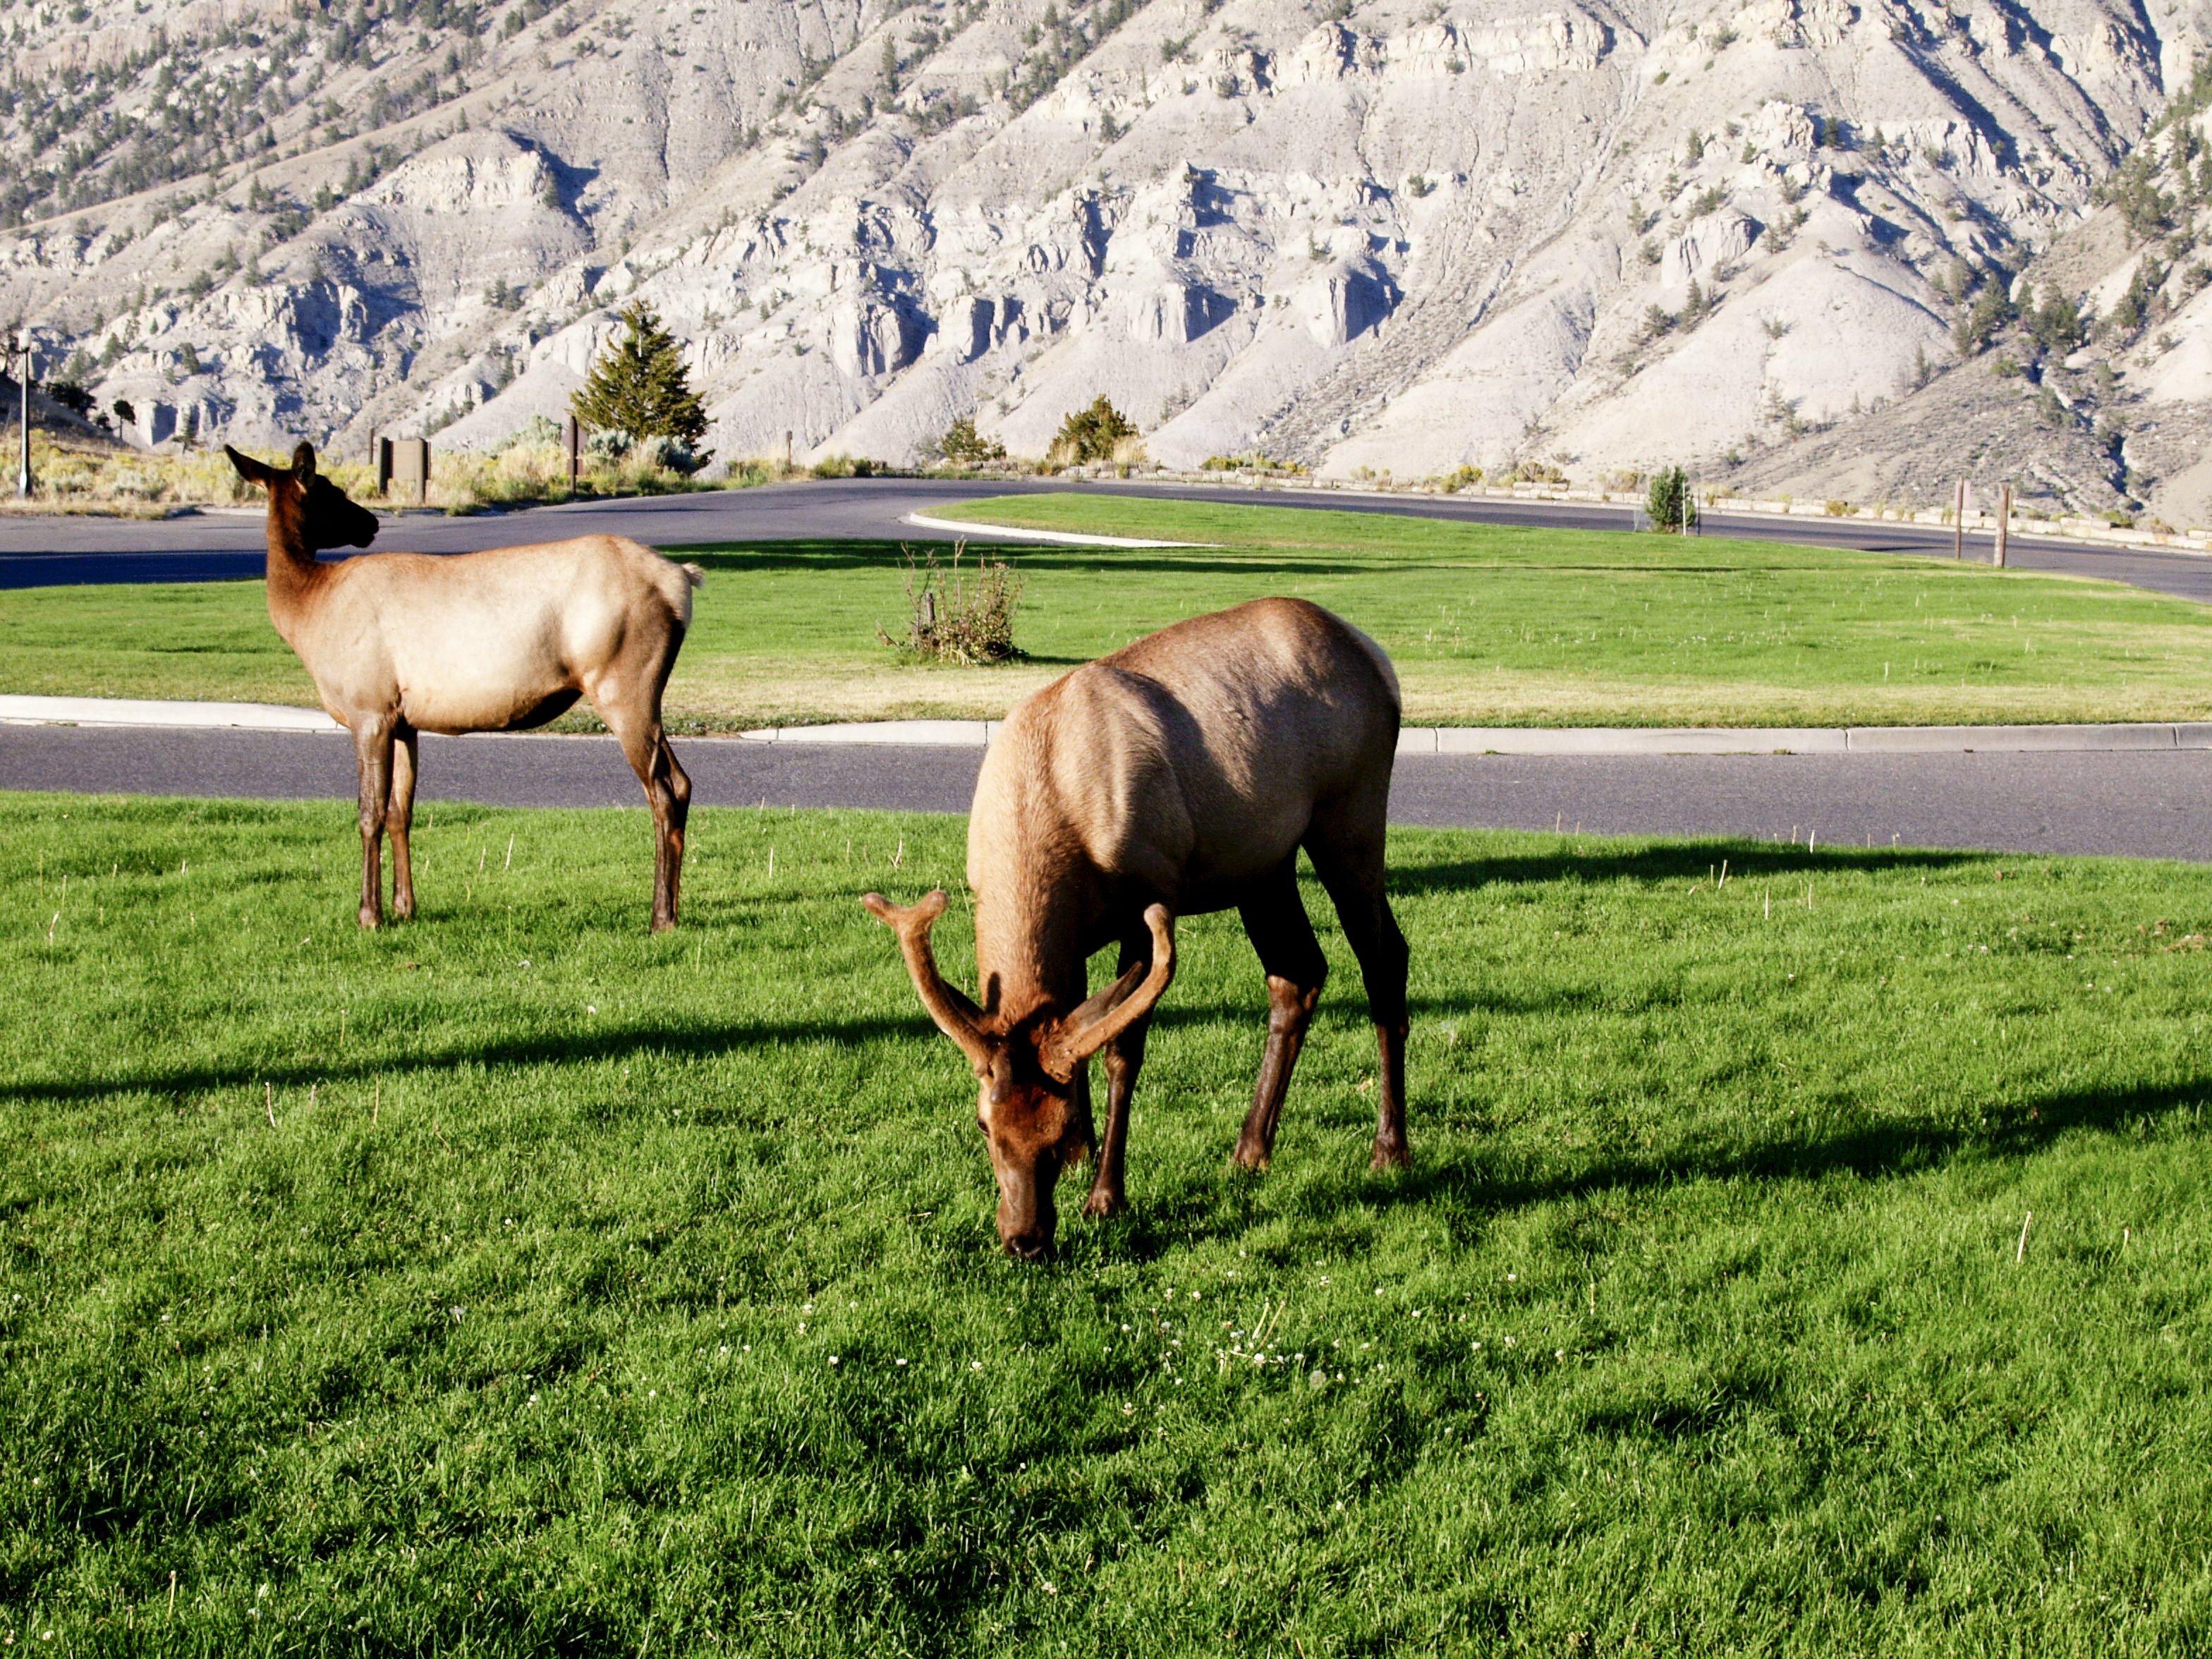
landscape, nature, grass, field, lawn, meadow, prairie, flower, animal, wildlife, deer, herd, pasture, grazing, ranch, horse, scenery, mammal, plain, yellowstone, wild life, grassland, mare, tourist attraction, wyoming, ecosystem, yellowstone national park, rural area, pack animal, horse like mammal